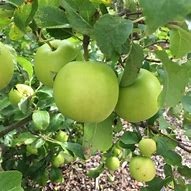
Label: apple